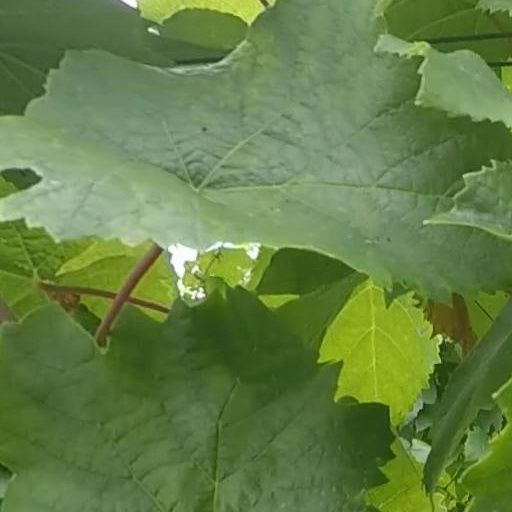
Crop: grape